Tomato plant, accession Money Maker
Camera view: tilt-top (135 deg); turntable rotation: 0 degrees
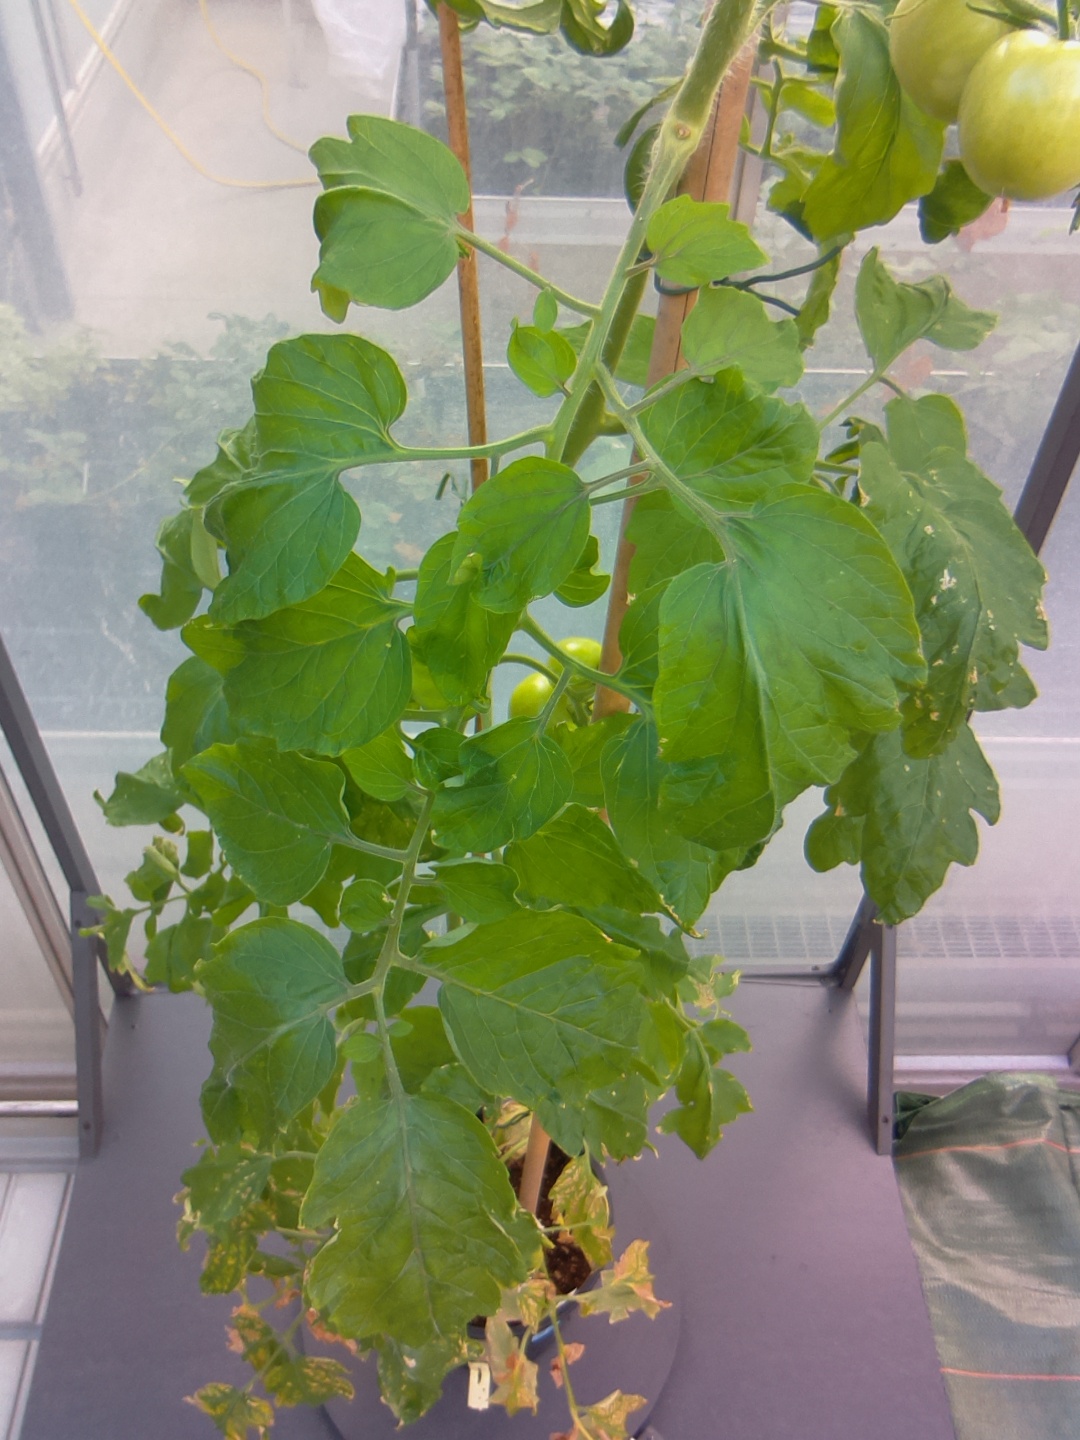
BBCH growth stage 75: 50%-60% of final fruit size